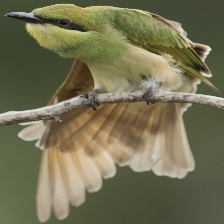
Species: ASIAN GREEN BEE EATER
Scientific name: MEROPS ORIENTALIS
ImageNet parent category: bee_eater